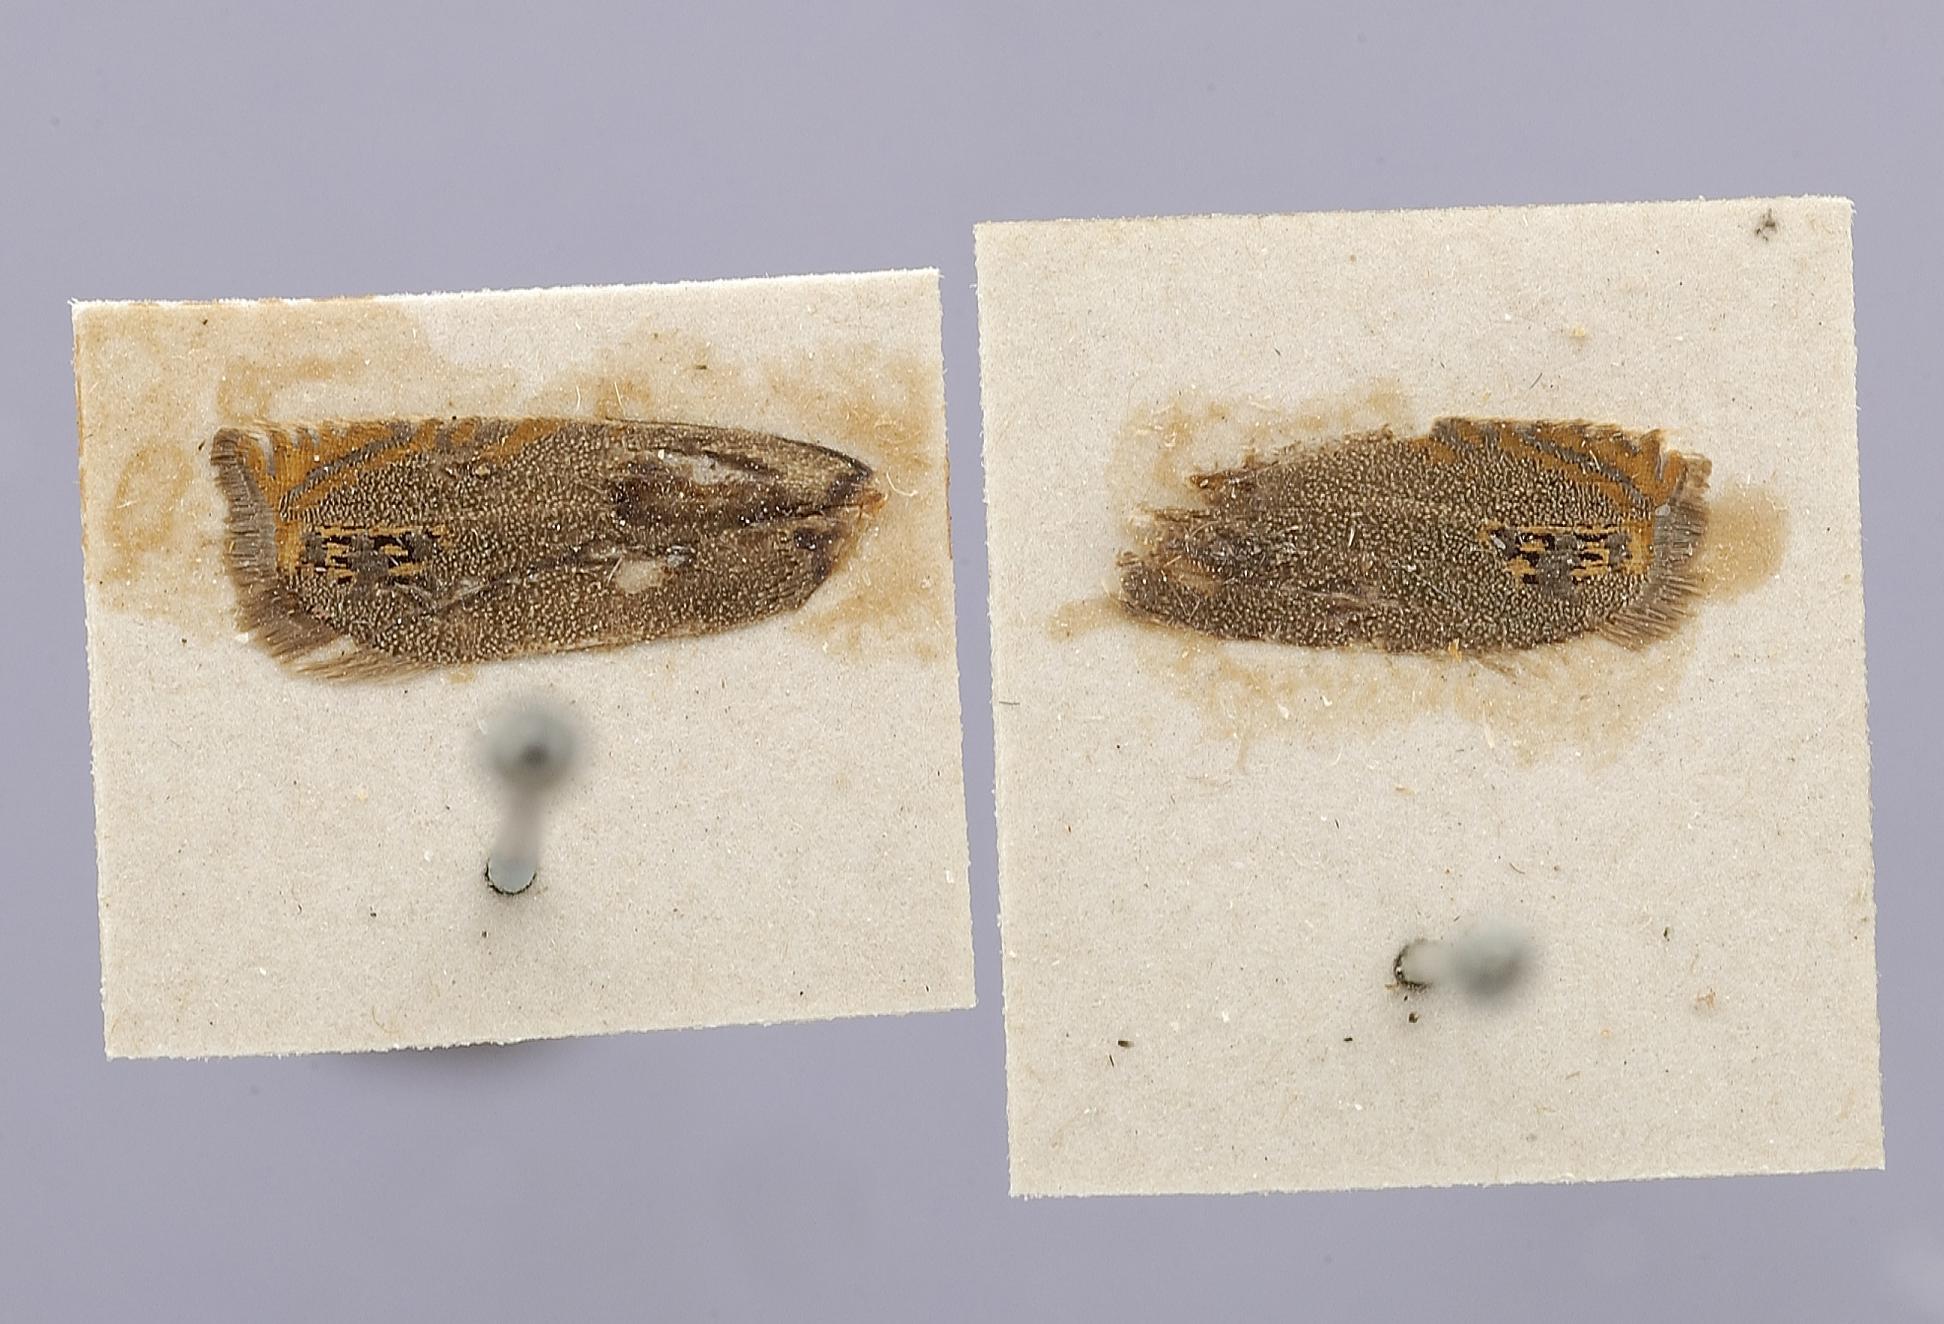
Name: Grapholitha taleana
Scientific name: Grapholitha taleana Grote, 1878
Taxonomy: Animalia, Arthropoda, Insecta, Lepidoptera, Tortricidae
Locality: [Not Stated], Illinois, United States
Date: [Not Stated]